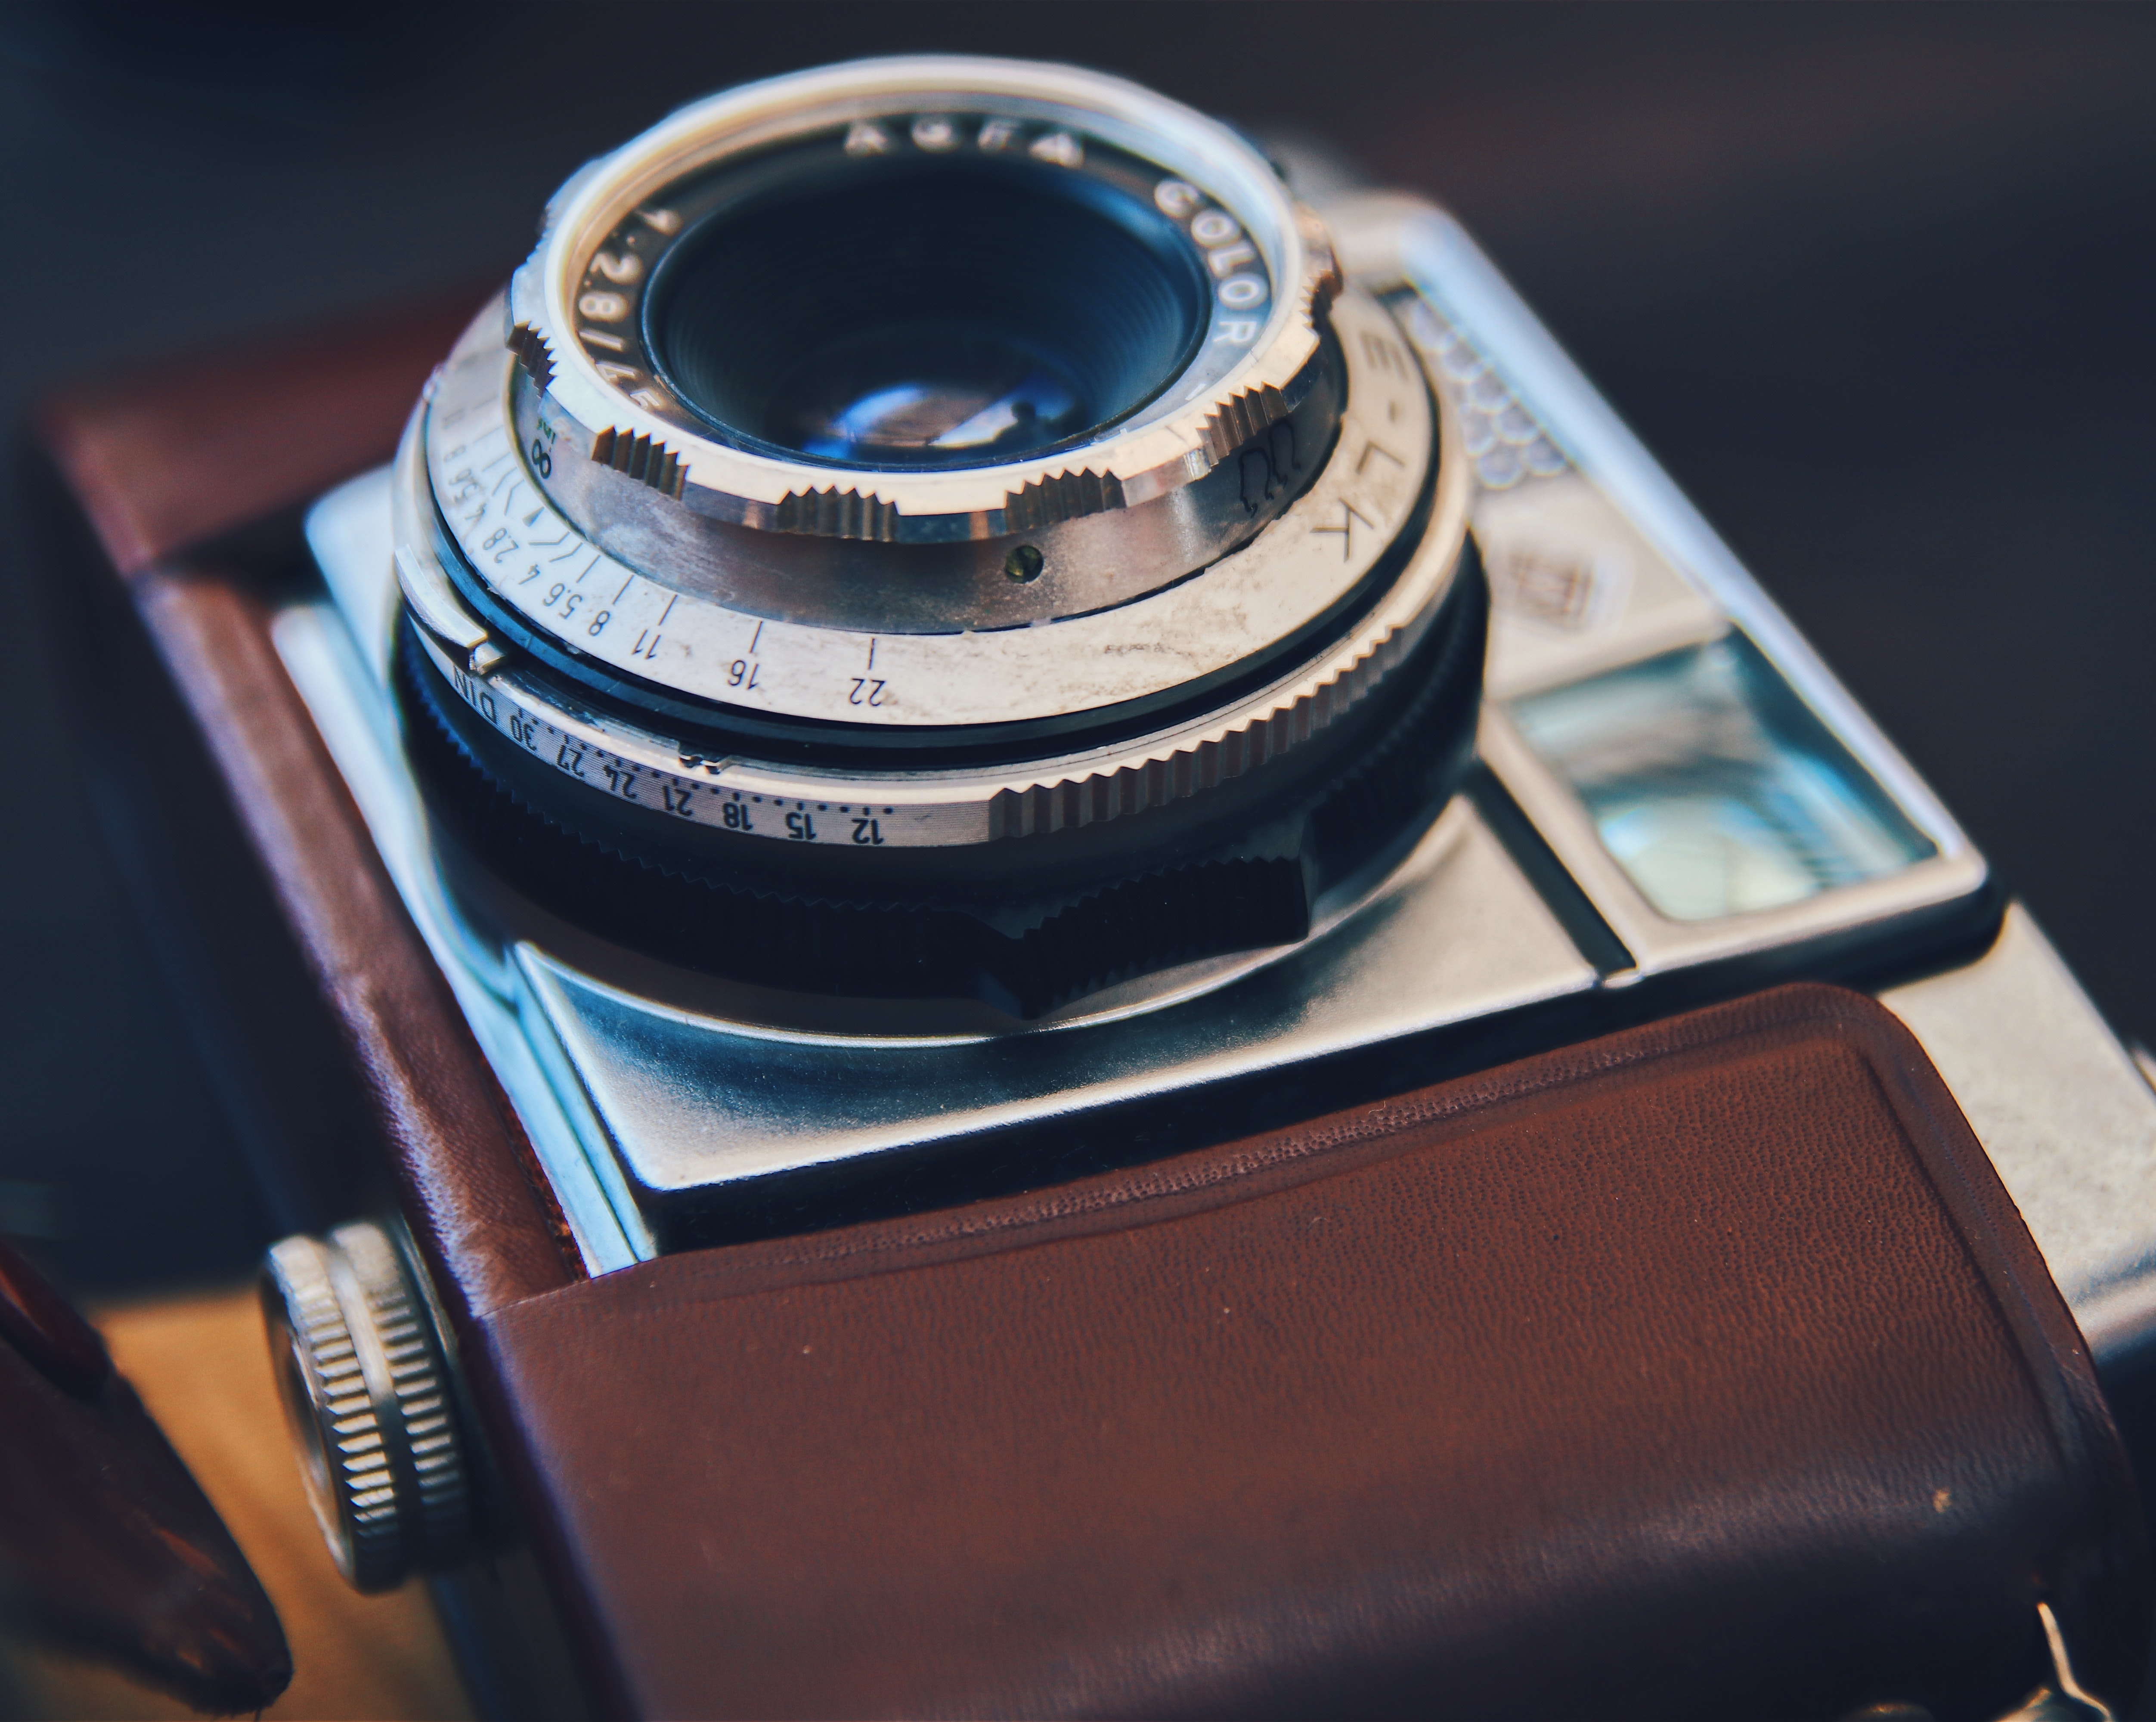
camera accessory, lens, camera lens, cameras optics, photography, electronics, macro photography, strap